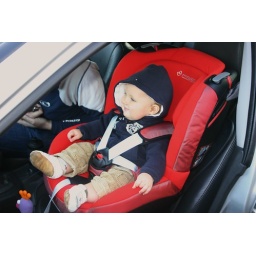
Dylan in his new car seat